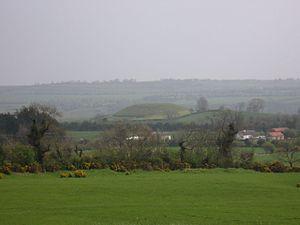
Cette liste non exhaustive recense les principaux sites mégalithiques du comté de Meath.